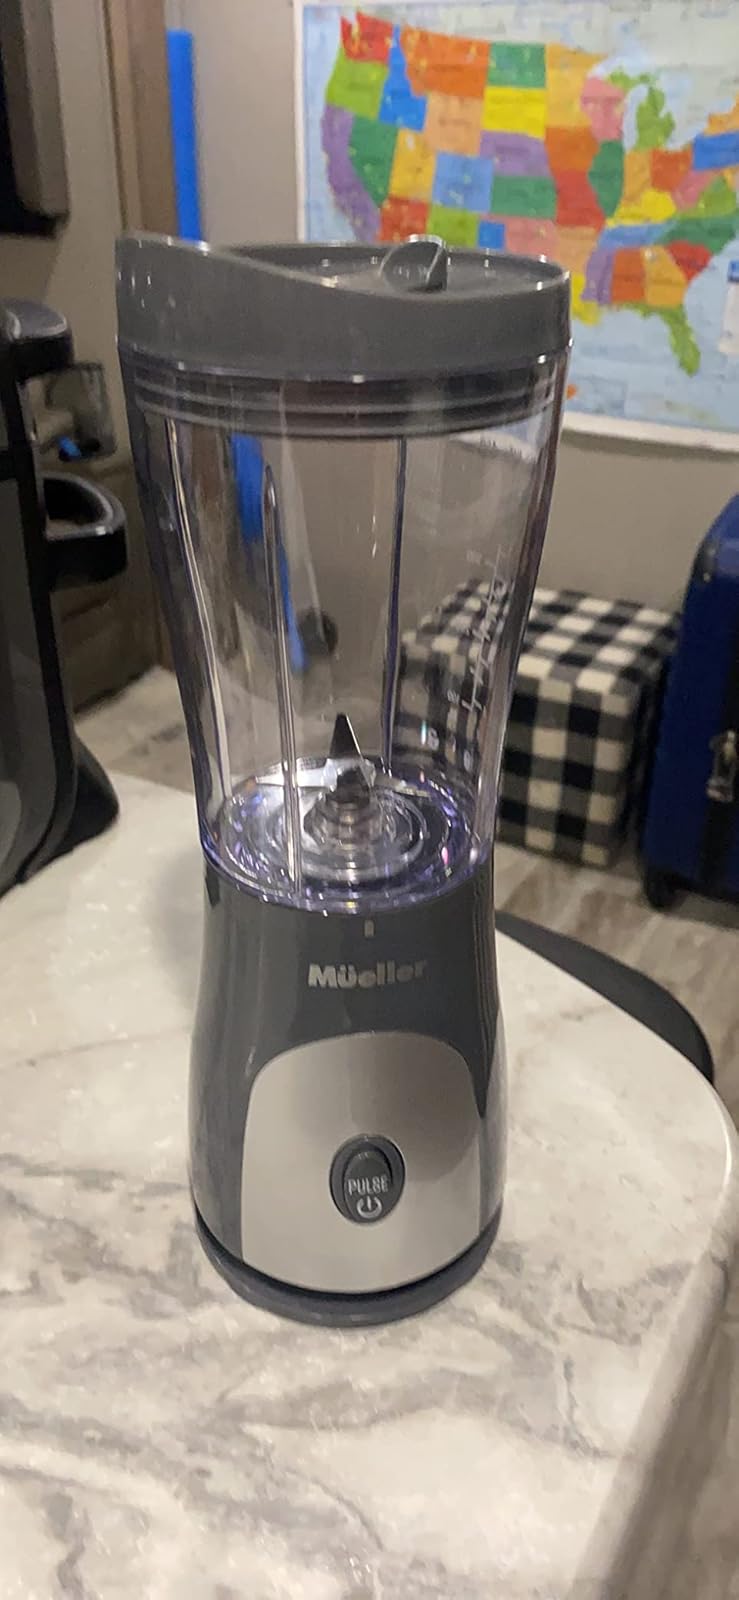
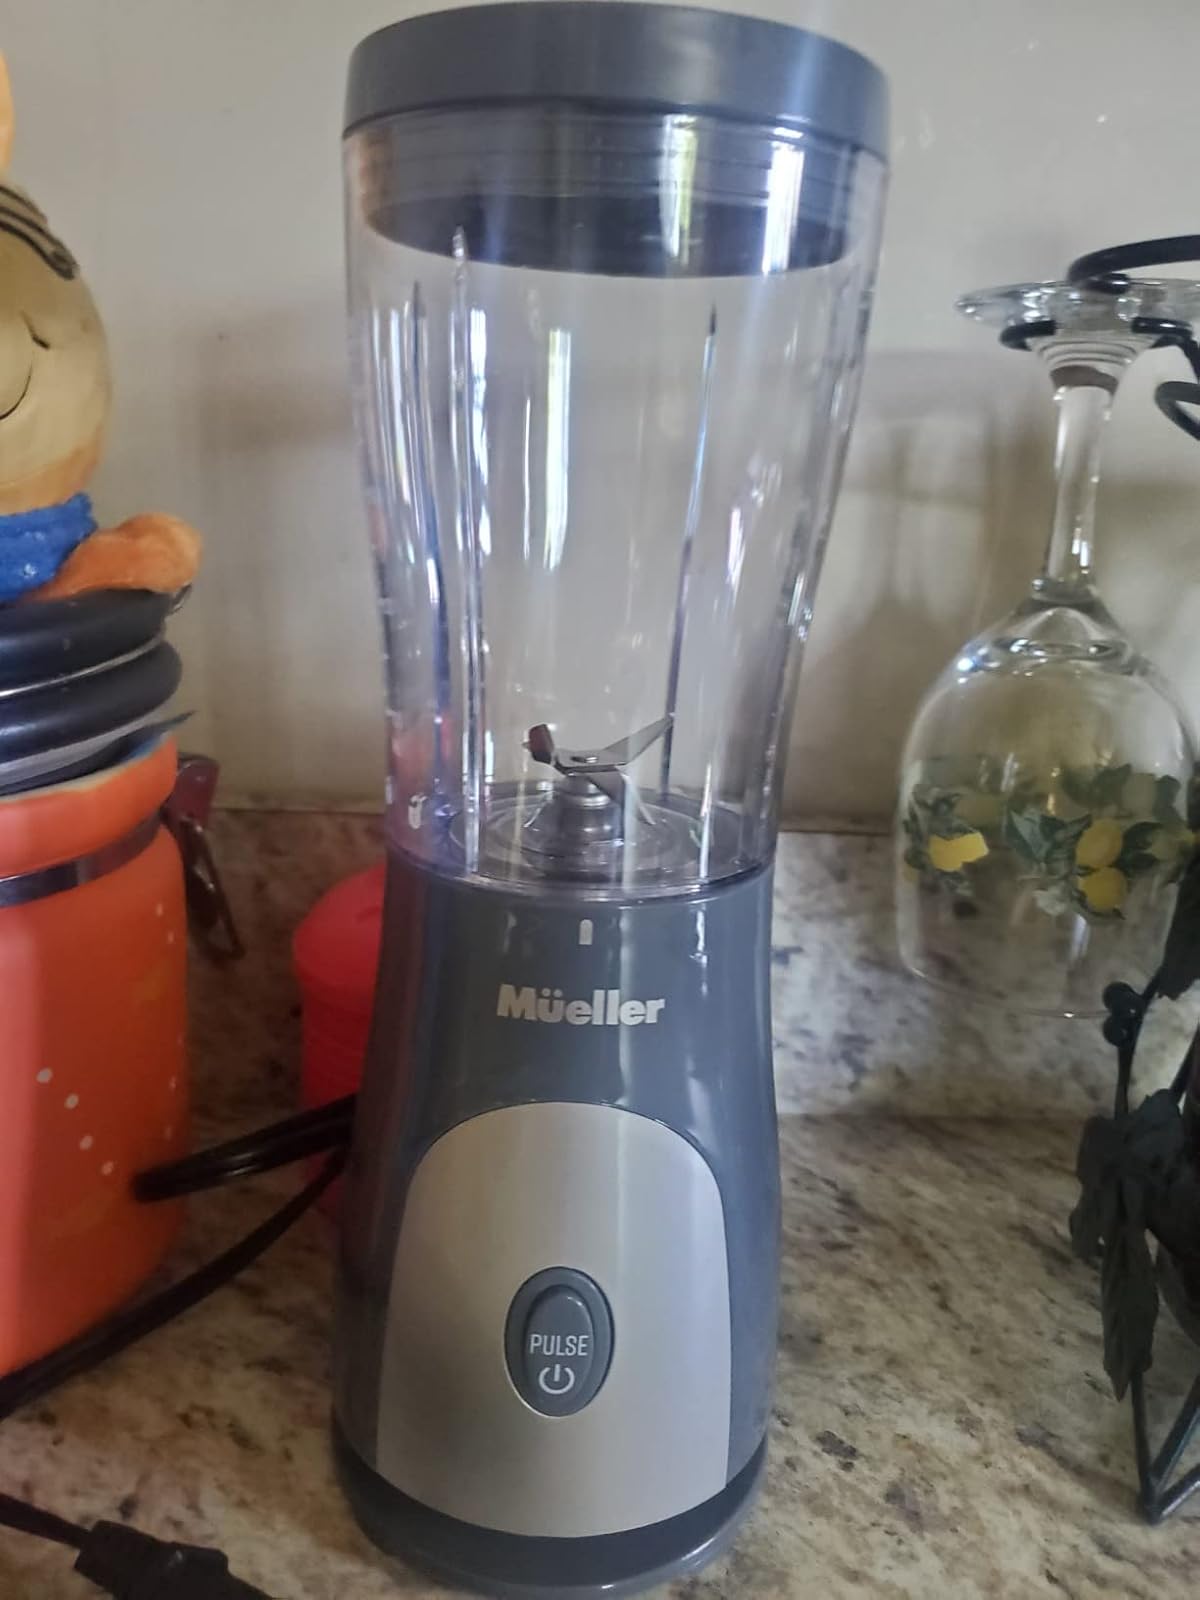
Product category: items_blender
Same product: yes